Sebastian Coe

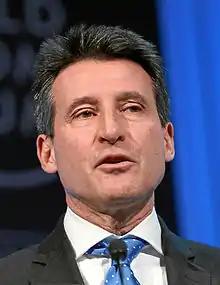
Coe during the World Economic Forum in Davos, Switzerland, in 2012

Sebastian Newbold Coe, Baron Coe, (born 29 September 1956), often referred to as Seb Coe, is a British sports administrator, former politician and retired track and field athlete. As a middle-distance runner, Coe won four Olympic medals, including 1500 metres gold medals at the Olympic Games in 1980 and 1984. He set nine outdoor and three indoor world records in middle-distance track events – including, in 1979, setting three world records in the space of 41 days – and the world record he set in the 800 metres in 1981 remained unbroken until 1997. Coe's rivalries with fellow Britons Steve Ovett and Steve Cram dominated middle-distance racing for much of the 1980s.